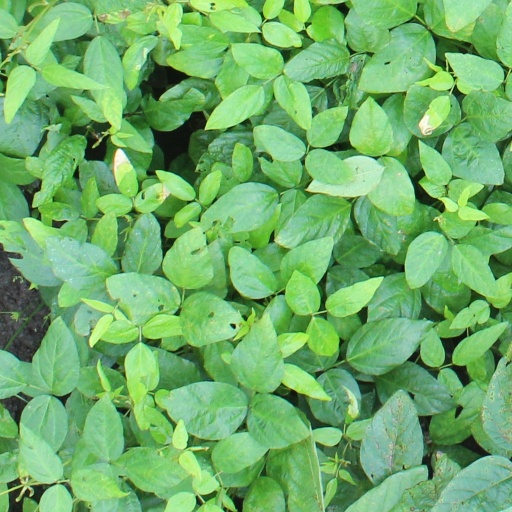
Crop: soybean